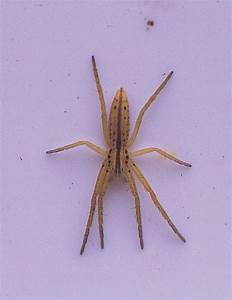
Label: ragno